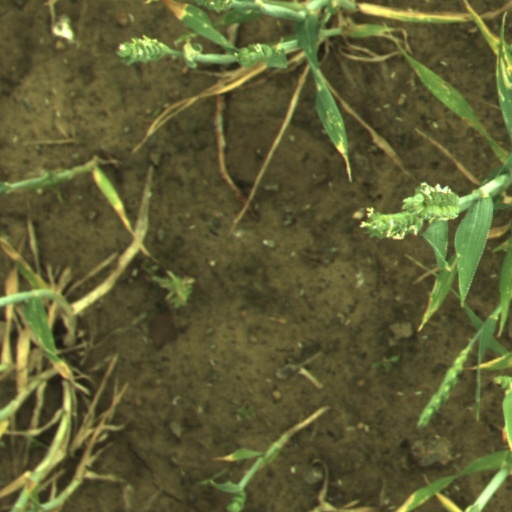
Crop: wheat